Nurpur kingdom

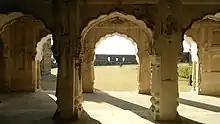
View from ruined palace of Nurpur Kingdom

Fortified by Raja Vasudev after Pathankot was overtaken by Akbar in the 16th century. It was sacked in 1618 and 1640 by Mughals and remained the main seat of the royal family till 1849.